Michihiro Yasuda

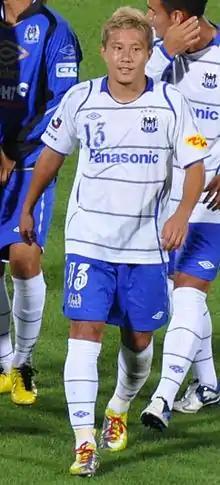
Yasuda playing for Gamba Osaka in 2010

Yasuda was born in Kobe on 20 December 1987, and was raised in Suita, Osaka from the age of five. He joined Gamba Osaka from youth team in 2006. On 5 January 2011 a deal was announced between Gamba Osaka and Dutch side Vitesse Arnhem. Yasuda is the first Japanese footballer at Vitesse Arnhem.